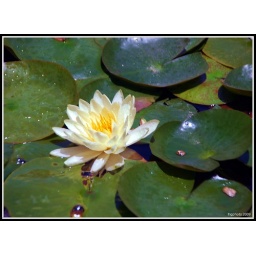
Isolating a single yellow water lily (Lotus Flower) surrounded by shiny green lily pads.